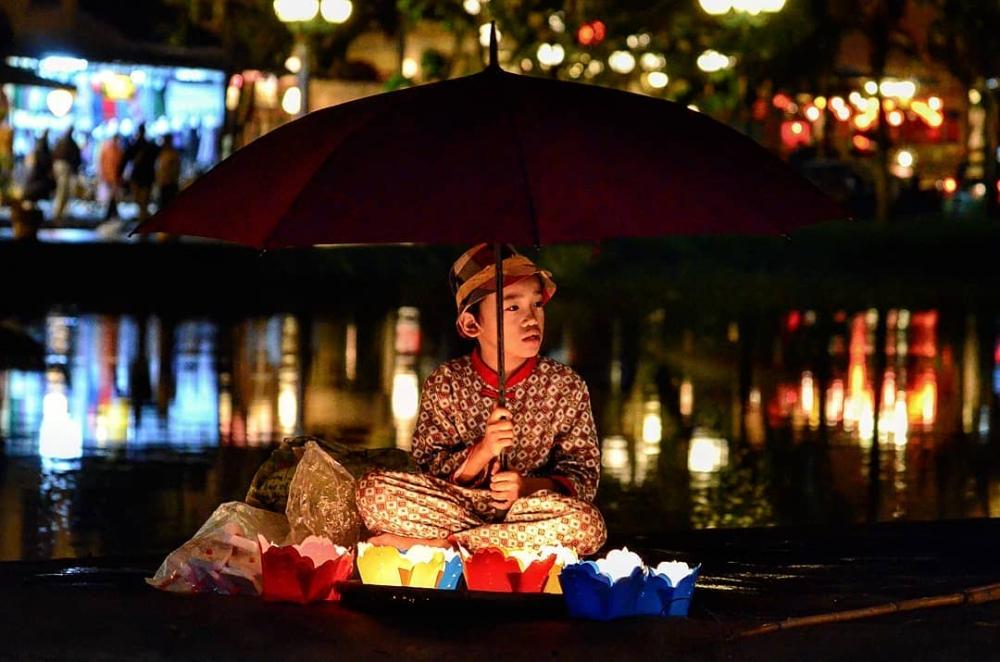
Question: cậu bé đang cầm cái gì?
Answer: cầm chiếc dù